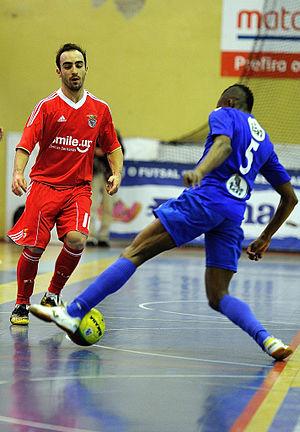
Ricardo Filipe da Silva Braga, plus connu comme Ricardinho, né le 3 septembre 1985 à Porto, est un joueur international portugais de futsal.